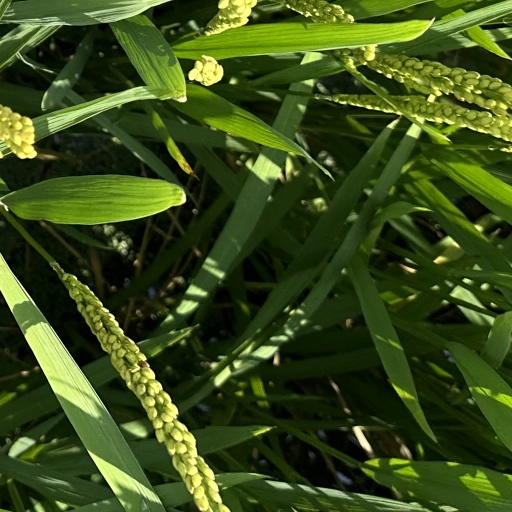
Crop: rice